IPSC Action Air

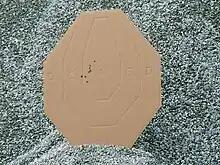
A scaled down version of the IPSC Target is used.

The ranges, paper targets and poppers are scaled down to suit airsoft. A stop plate, which is a metal target with electronic that link to an IPSC shot timer, is used to stop the timer and collect the overall stage time. Minor scoring is used, with 5 points for the A zone, 3 points for the C zone and 1 point for the D zone. Metal targets have to be light enough to be knocked over, and are usually made of 3 mm aluminum or 1.7 mm steel. Popper metal targets are calibrated to require a good hit to make them fall.